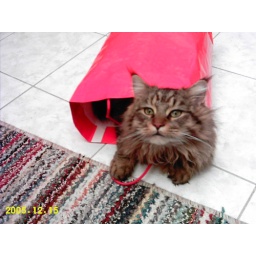
cat in the bag